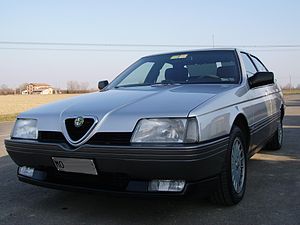
Alfa Romeo 164
Alfa Romeo 164 (1987−1992)
Alfa Romeo 164 var en øvre mellemklassebil fra den italienske bilfabrikant Alfa Romeo, bygget mellem september 1987 og juni 1997.